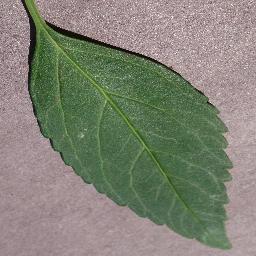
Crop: cherry
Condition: (including_sour)_healthy